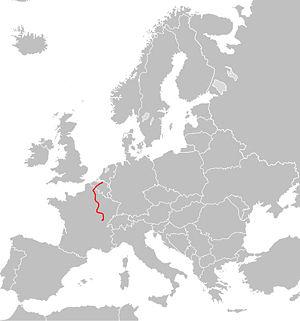
La route européenne 17 est une route reliant Anvers à Beaune en passant par Lille et Reims.